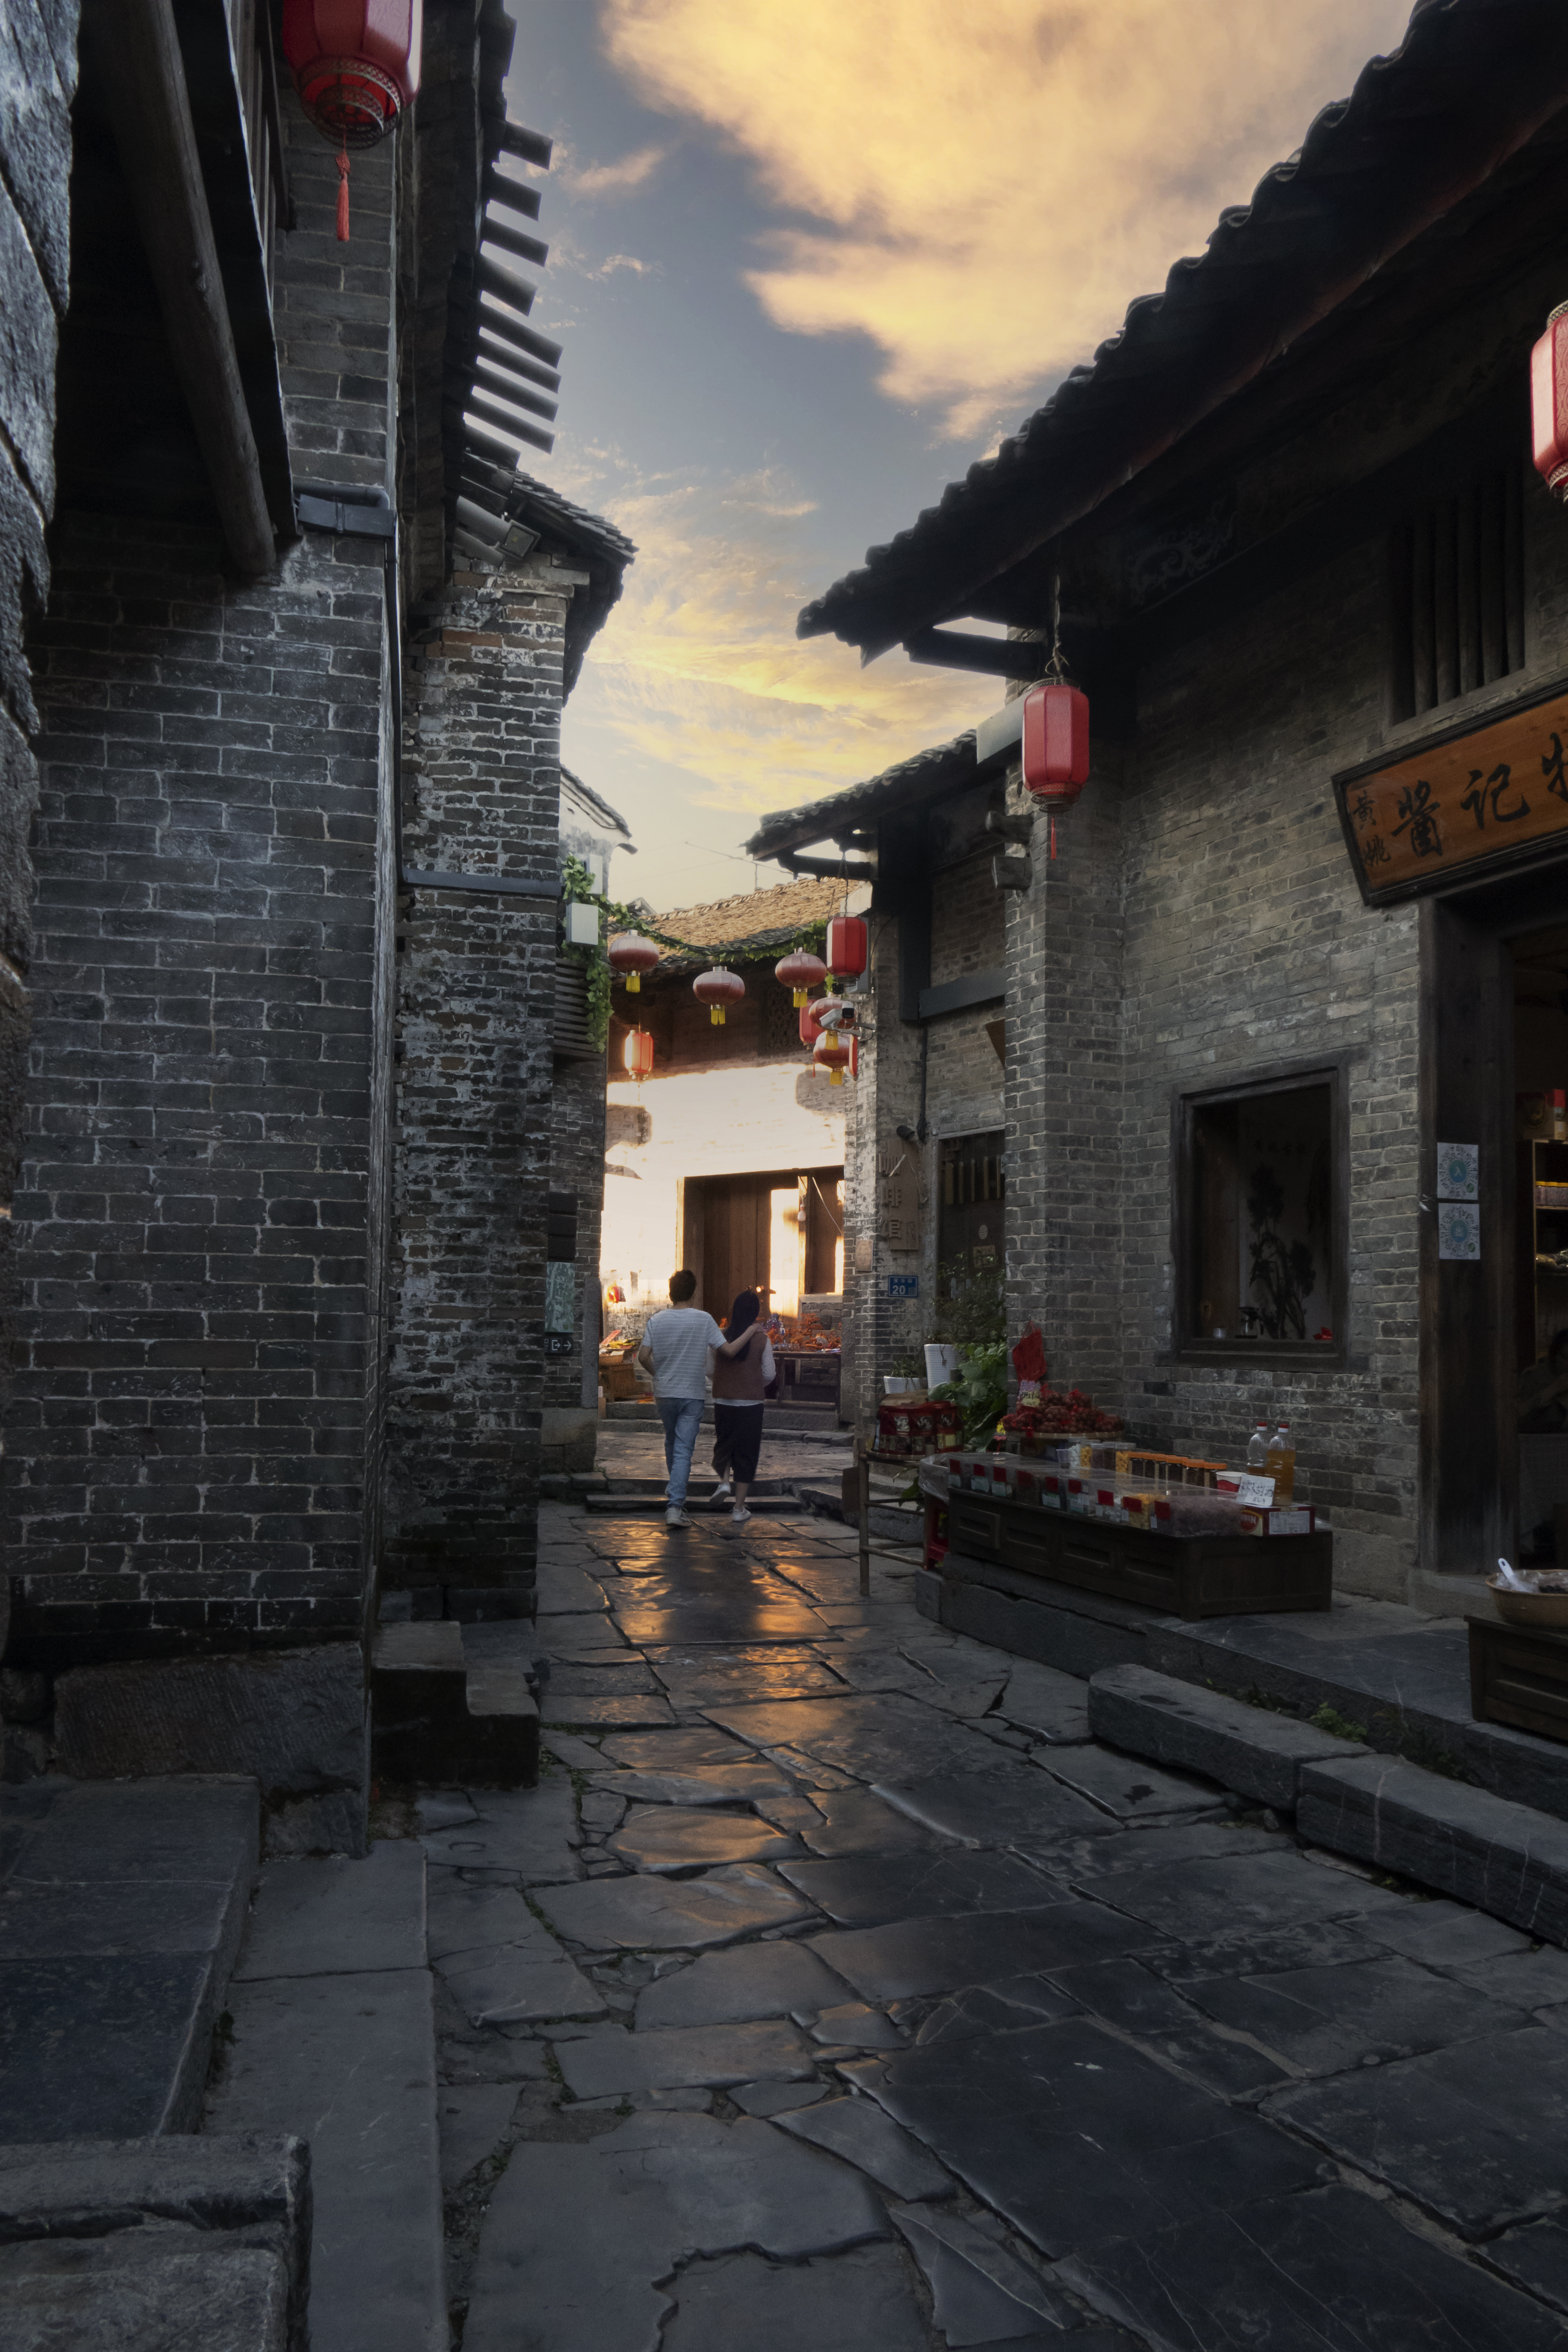
the scenery, flowerpot, sky, cloud, houseplant, building, road surface, plant, flooring, neighbourhood, alley, morning, wood, road, city, dusk, house, facade, cobblestone, street, lane, evening, window, art, night, history, village, brick, flagstone, landscape, tourism, bench, shadow, darkness, roof